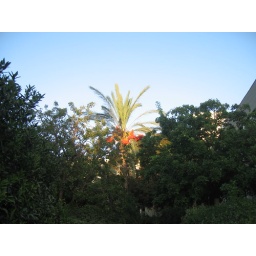
Photo of a sunlit date tree near the Schreiber building where OSDClub Tel Aviv meets.Licence is Public Domain